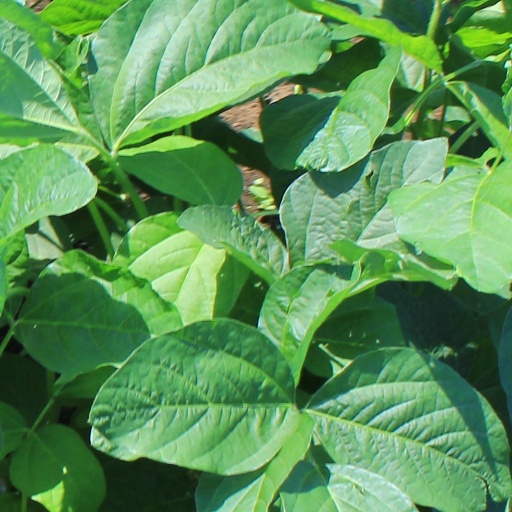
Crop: soybean